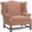
Label: chair